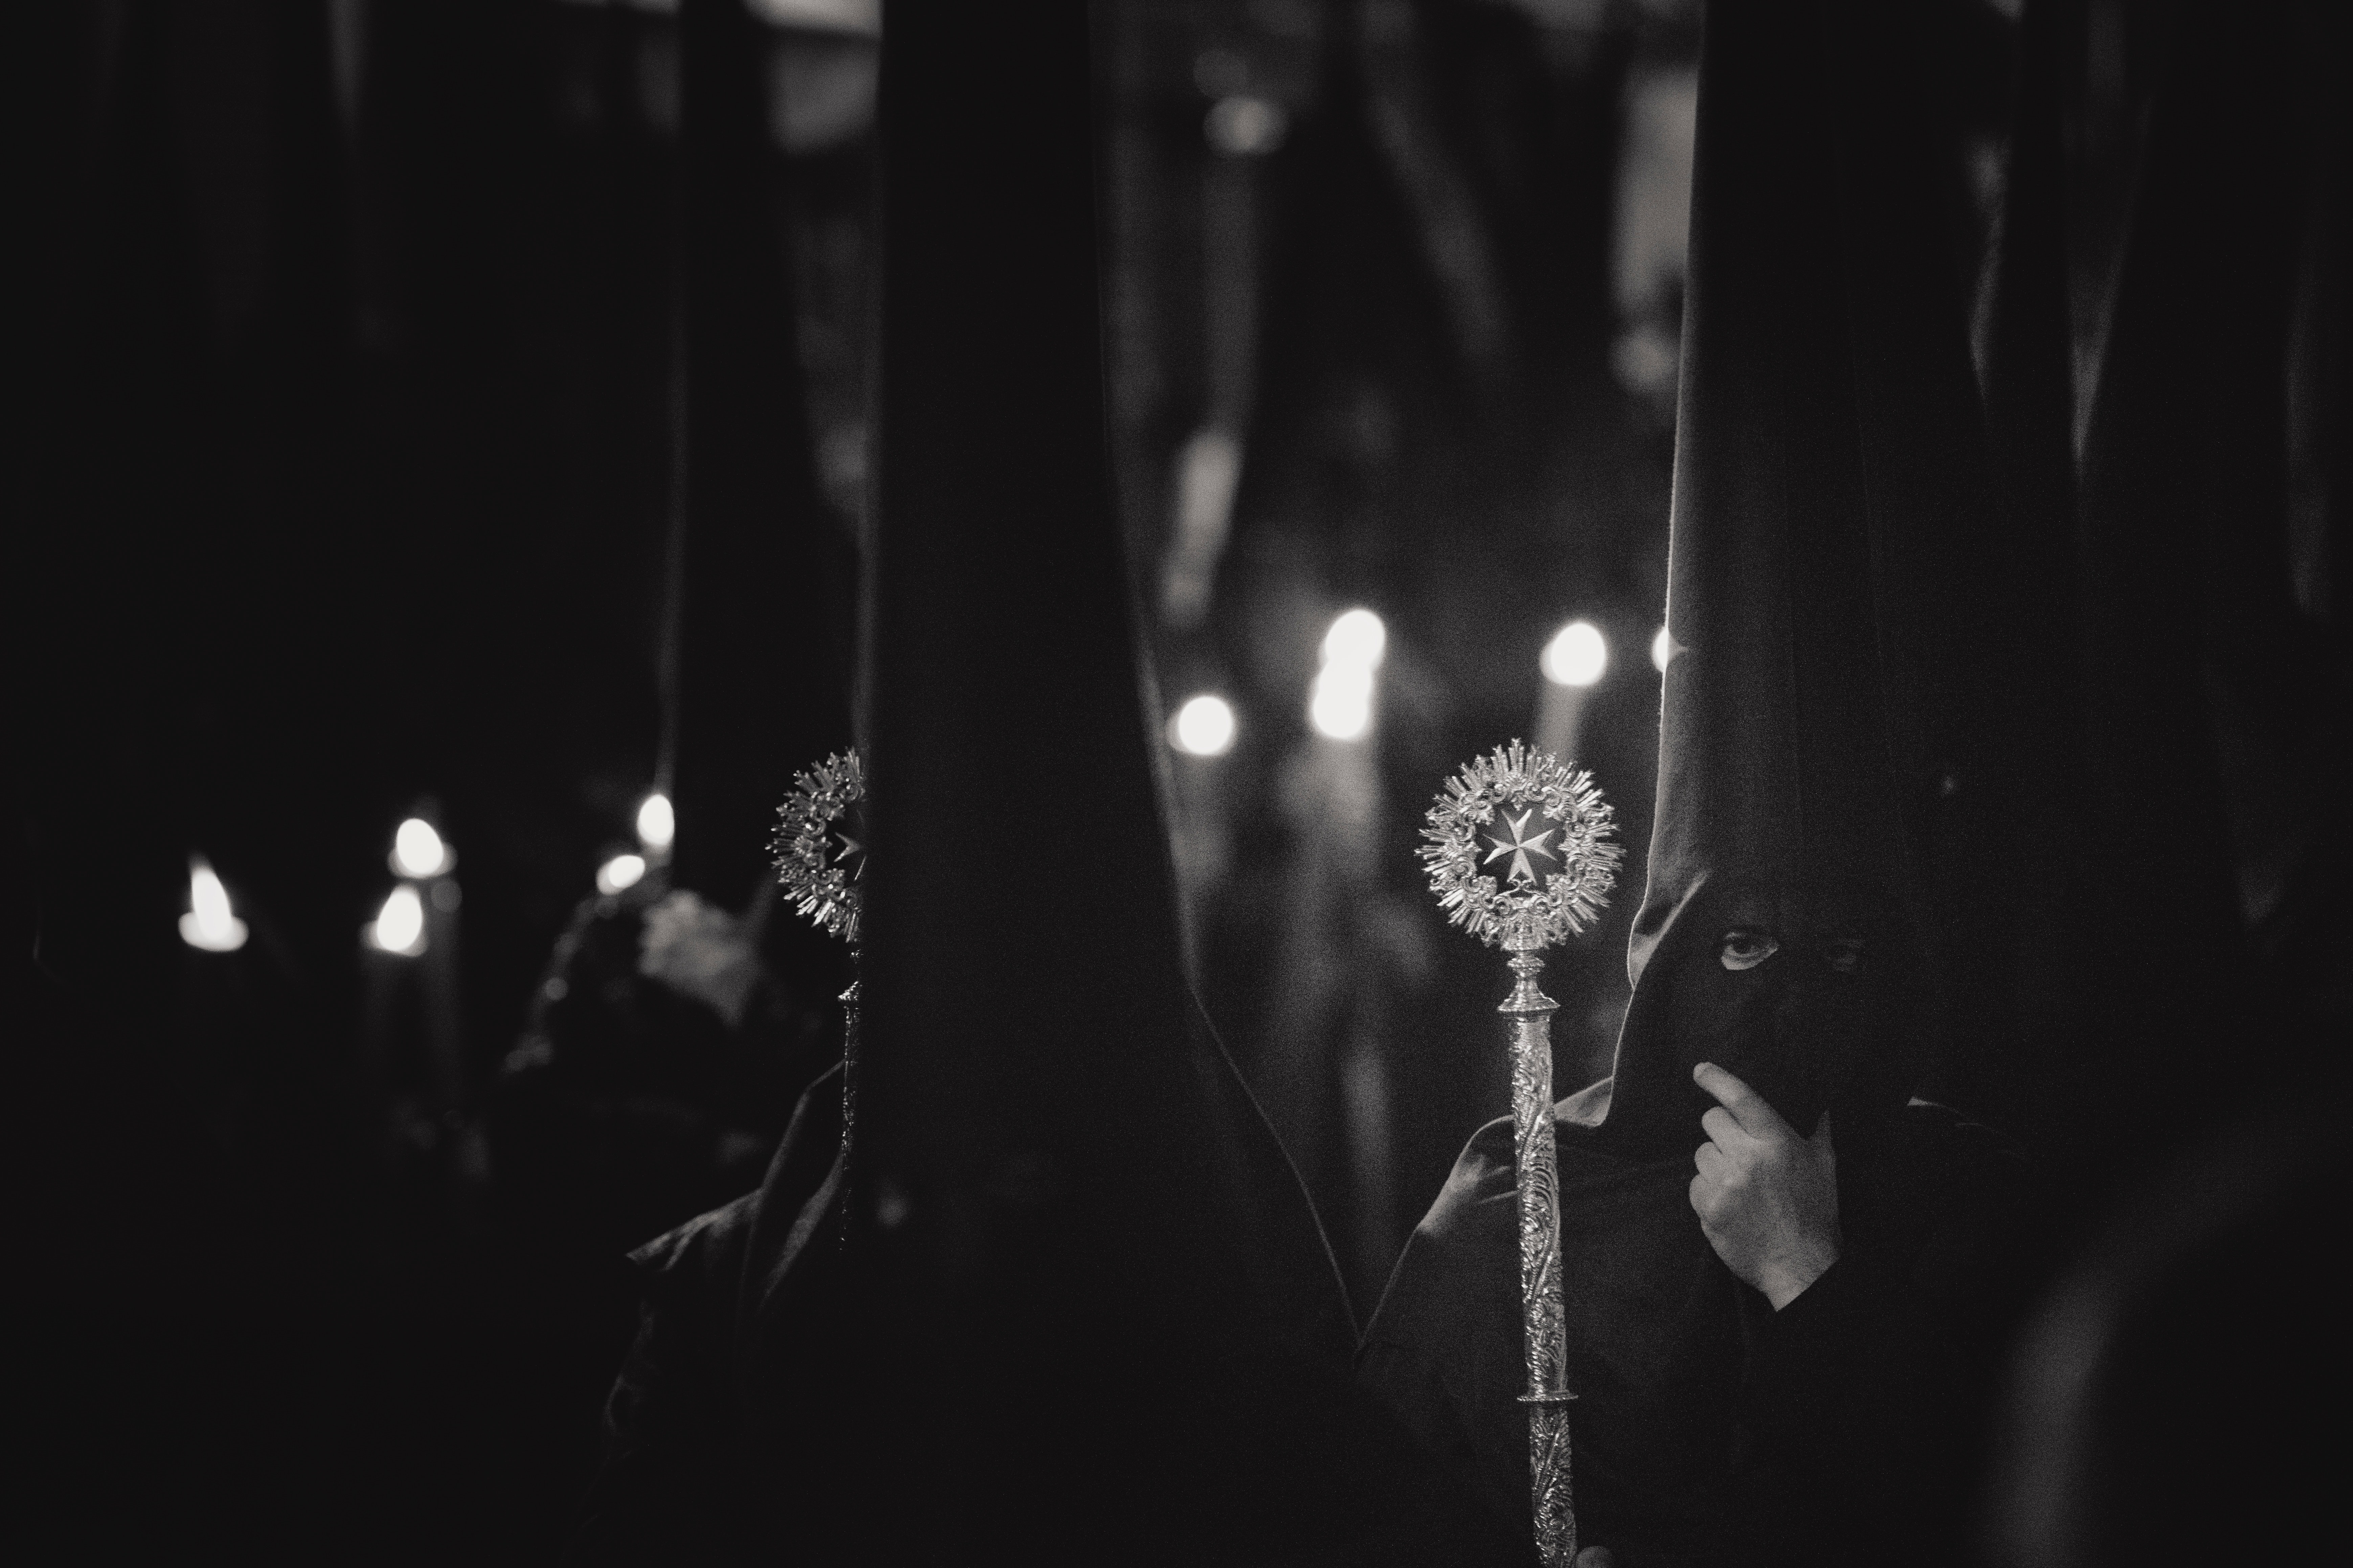
black, monochrome, monochrome photography, black and white, white, photograph, darkness, light, lighting, night, snapshot, still life photography, photography, tree, organism, branch, plant, style, flower, midnight, plant stem, shadow, winter, light fixture